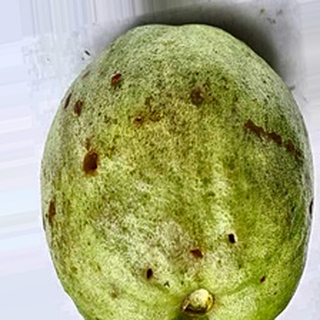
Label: guava_fruit_fly